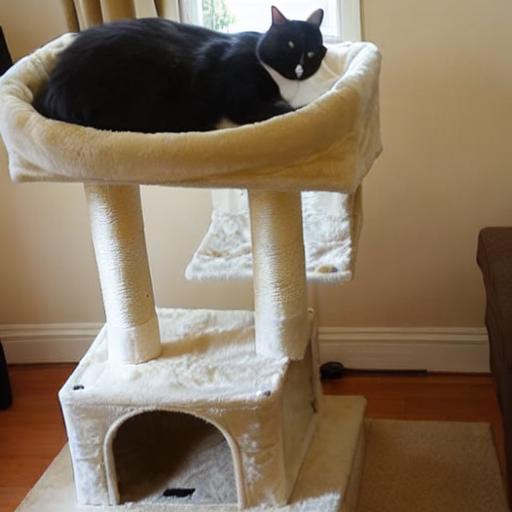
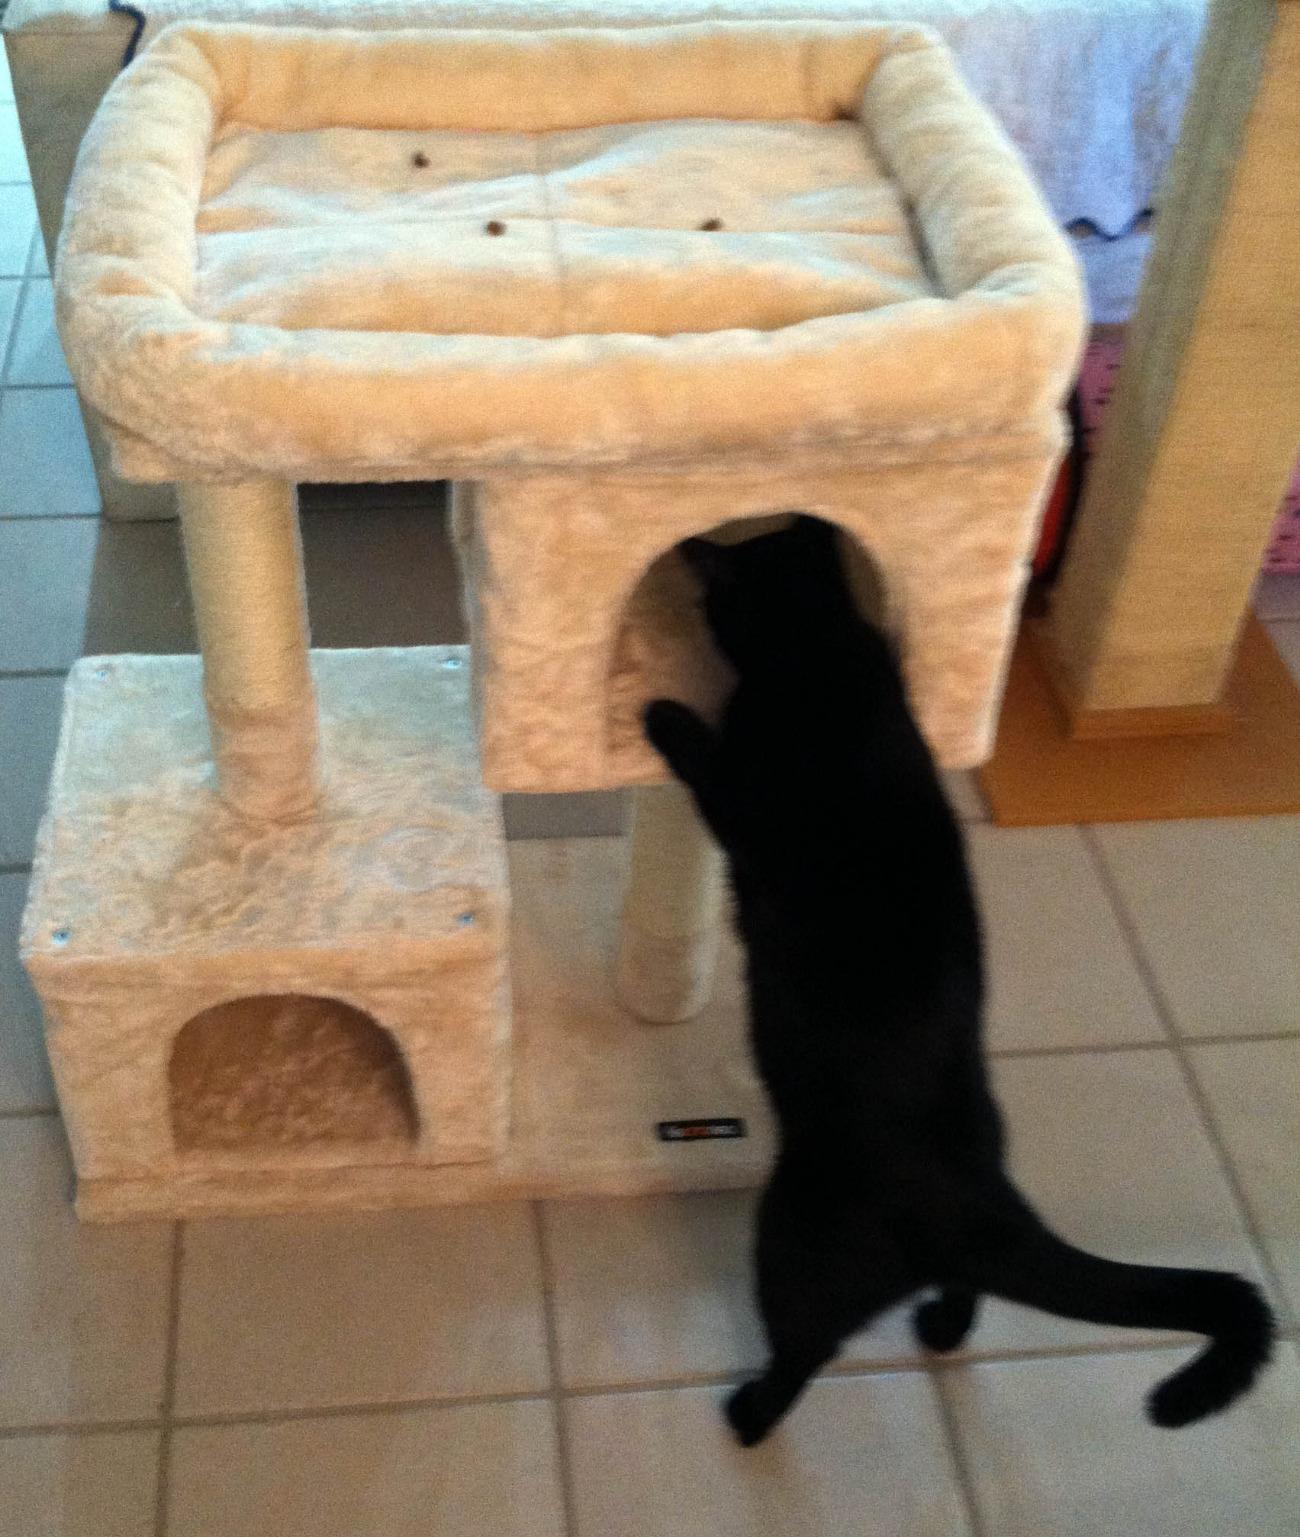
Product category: items_cat tree
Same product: no